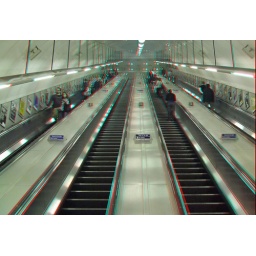
Out and about in London underground escalator in anaglyph 3D stereo red cyan glasses to view